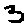
Label: 3